Down (band)

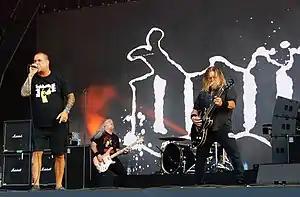
Down at Hellfest 2022. L–R: Phil Anselmo, Pat Bruders, Pepper Keenan

Down is an American heavy metal supergroup that formed in New Orleans, Louisiana, in 1991. The current lineup consists of vocalist Phil Anselmo (Pantera and Superjoint Ritual), drummer Jimmy Bower (Crowbar, Eyehategod, Superjoint Ritual), guitarists Pepper Keenan (Corrosion of Conformity) and Kirk Windstein (Crowbar), and bassist Pat Bruders (Goatwhore).